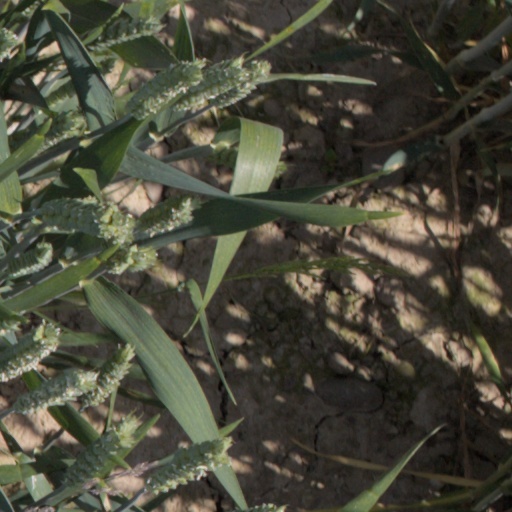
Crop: wheat